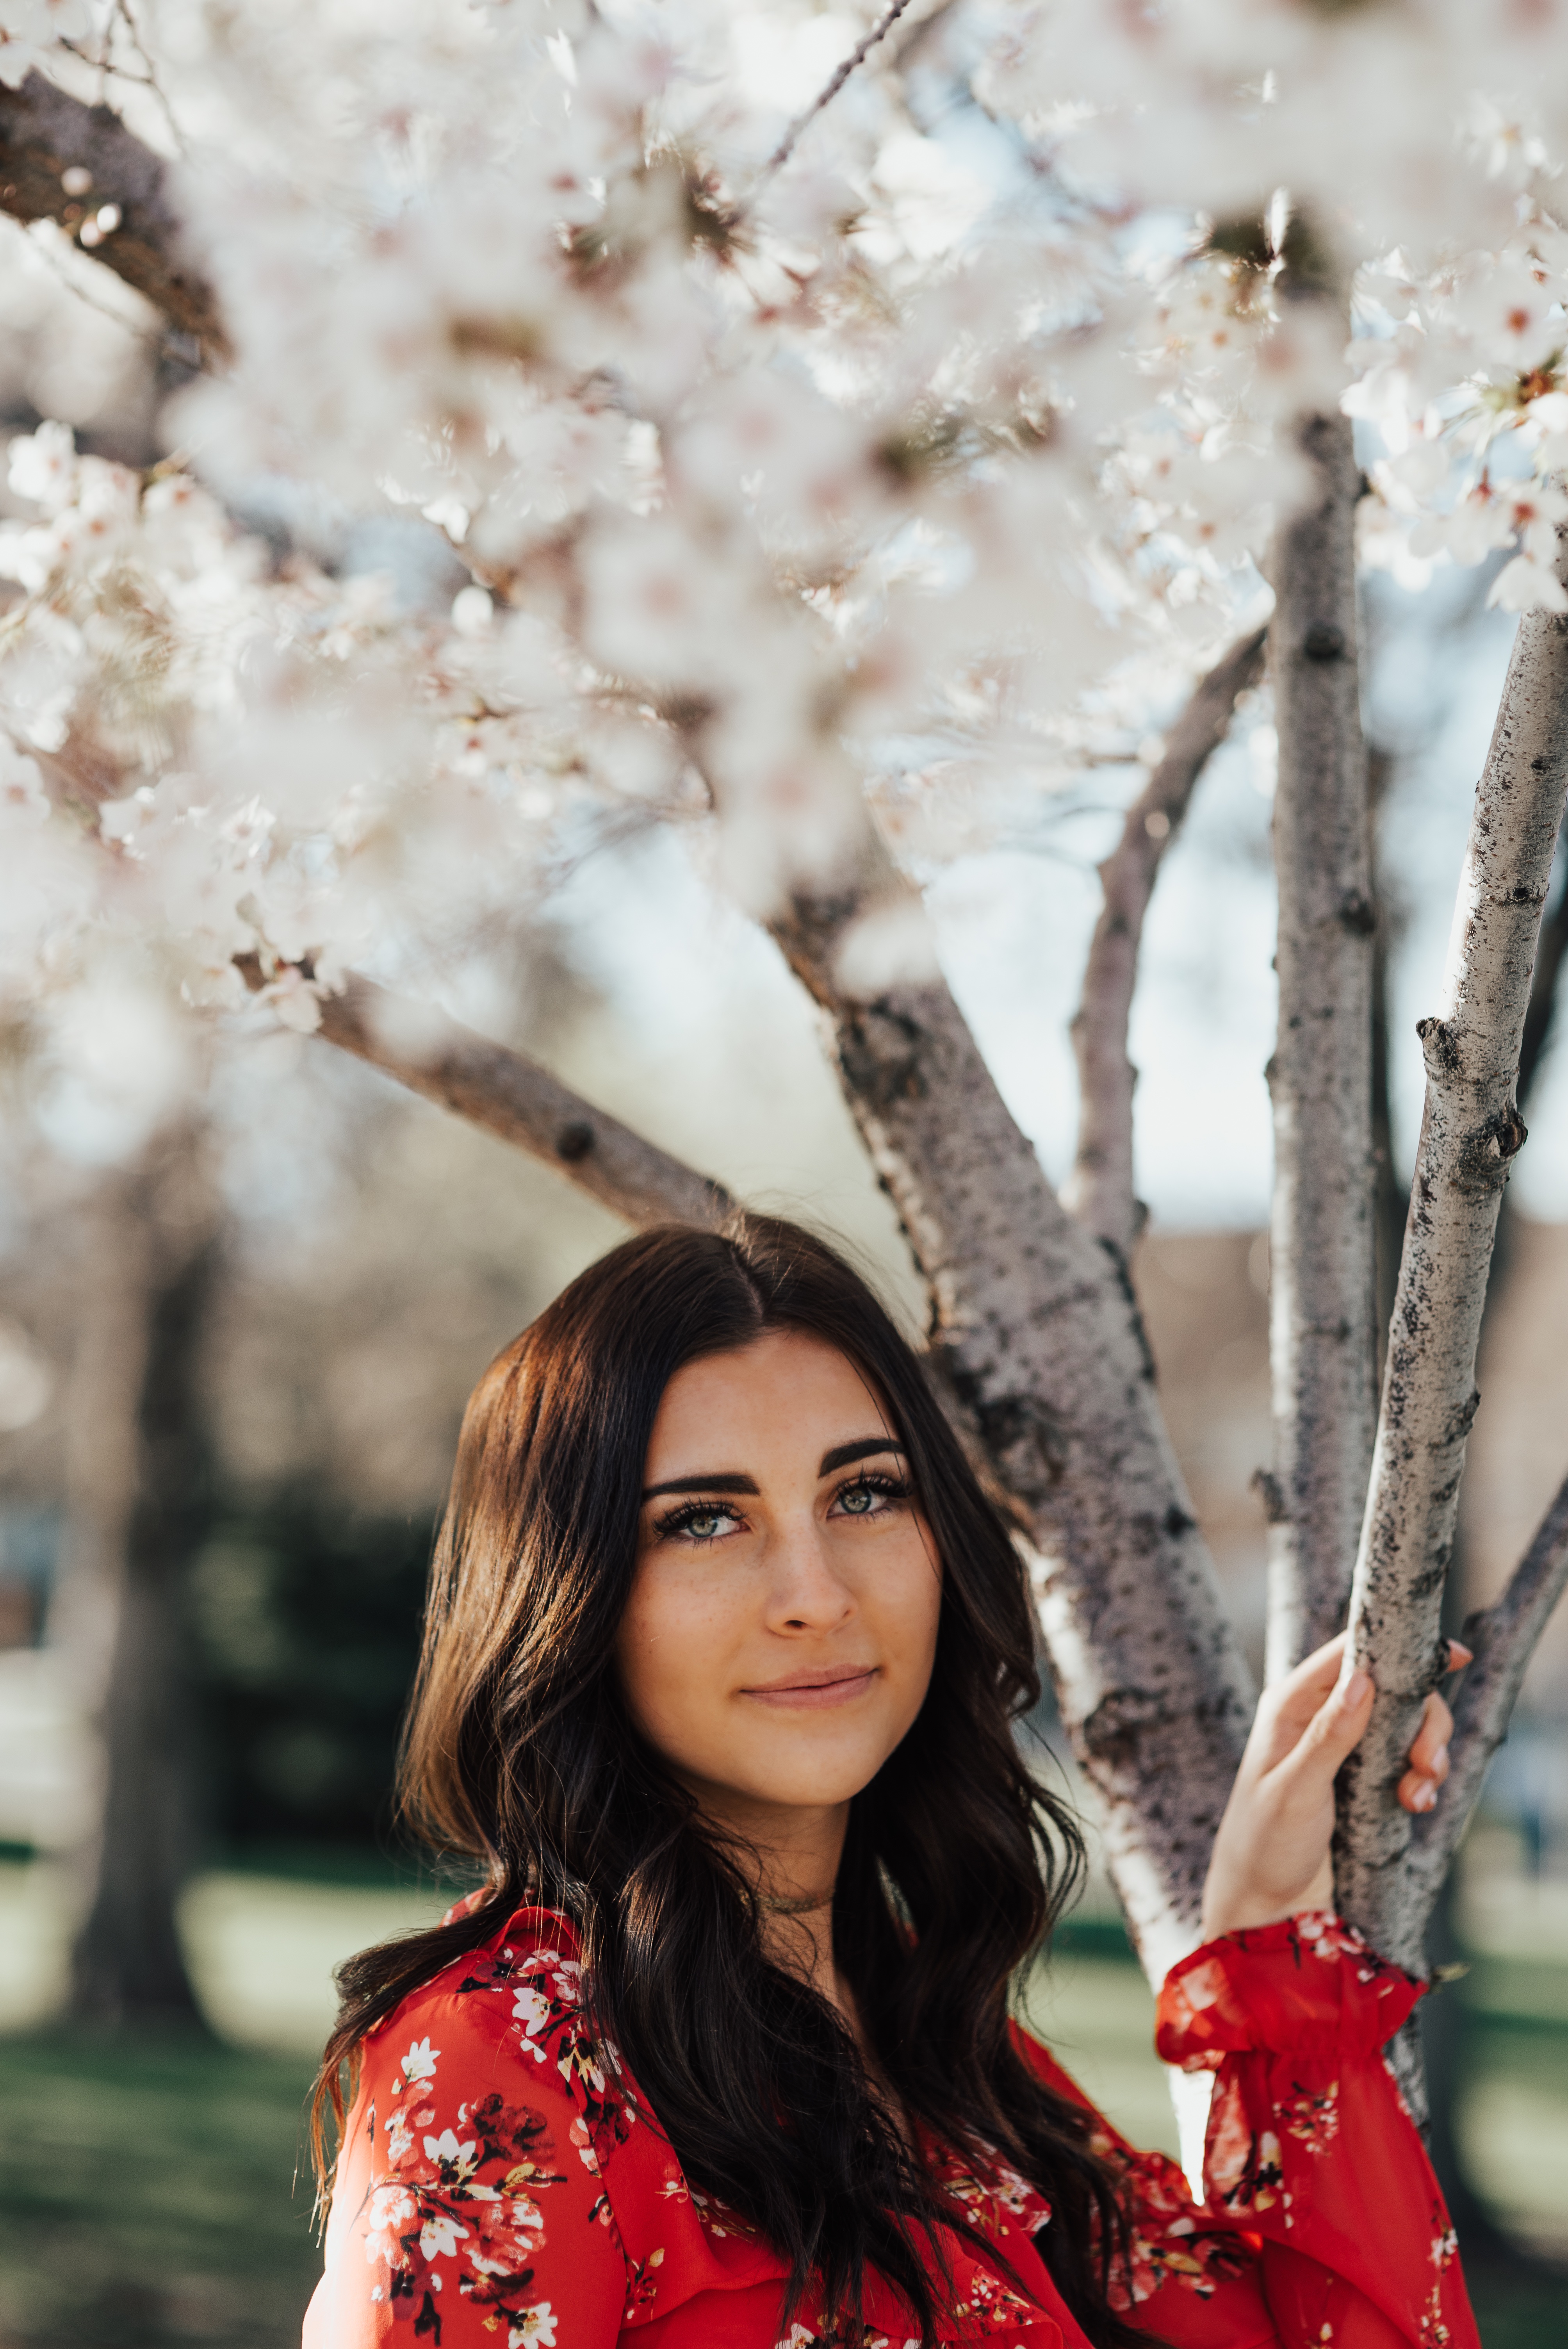
blossom, plant, photography, flower, spring, autumn, season, cherry blossom, photograph, beauty, photo shoot